2023 Jujuy protests

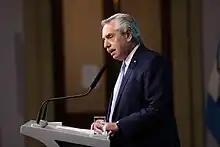
President Alberto Fernández makes a speech about the protests in Jujuy.

National minister Gabriel Katopodis wrote on Twitter that the national government deplores the repression against peaceful demonstrators. Morales mocked the term "peaceful" and detailed the criminal records of a number of detained demonstrators, as well as posting a video of them throwing rocks at the police. Their criminal record included theft, threats, and injuries to other people and others. As the protests got worse, Morales blamed president Alberto Fernández and vice president Cristina Fernández de Kirchner, who both replied that Morales was the one to blame. Presidential candidate Javier Milei opined instead that Morales had been too permissive and that the actions of the protests should have been halted long before they turned into vandalism.